Culebra, Puerto Rico

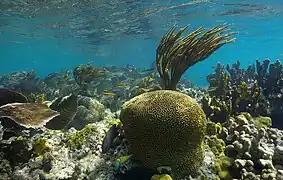
Coral reef on Culebra

Other beaches are only accessible by private car or boats. Of the smaller islands, only Culebrita and Luis Peña permit visitors and can be accessible via water taxis from Culebra. Hiking and nature photography are encouraged on the small islands. However, activities which would disturb the nature reserves are prohibited, e.g. camping, littering and the use of motor vehicles. Camping, however, is allowed on Flamenco Beach throughout the year. Reservations are recommended.